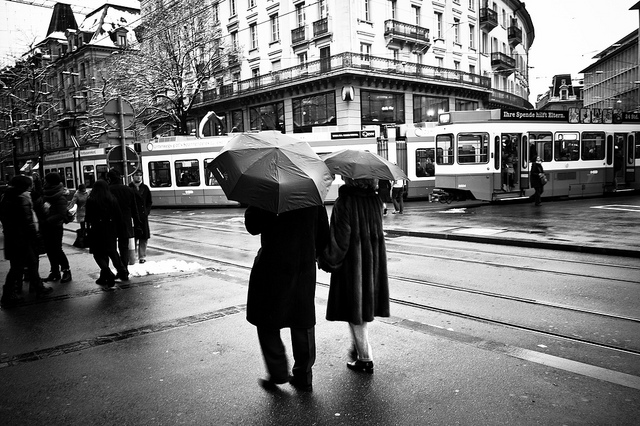
A couple holds hands as they walk down a bus street.